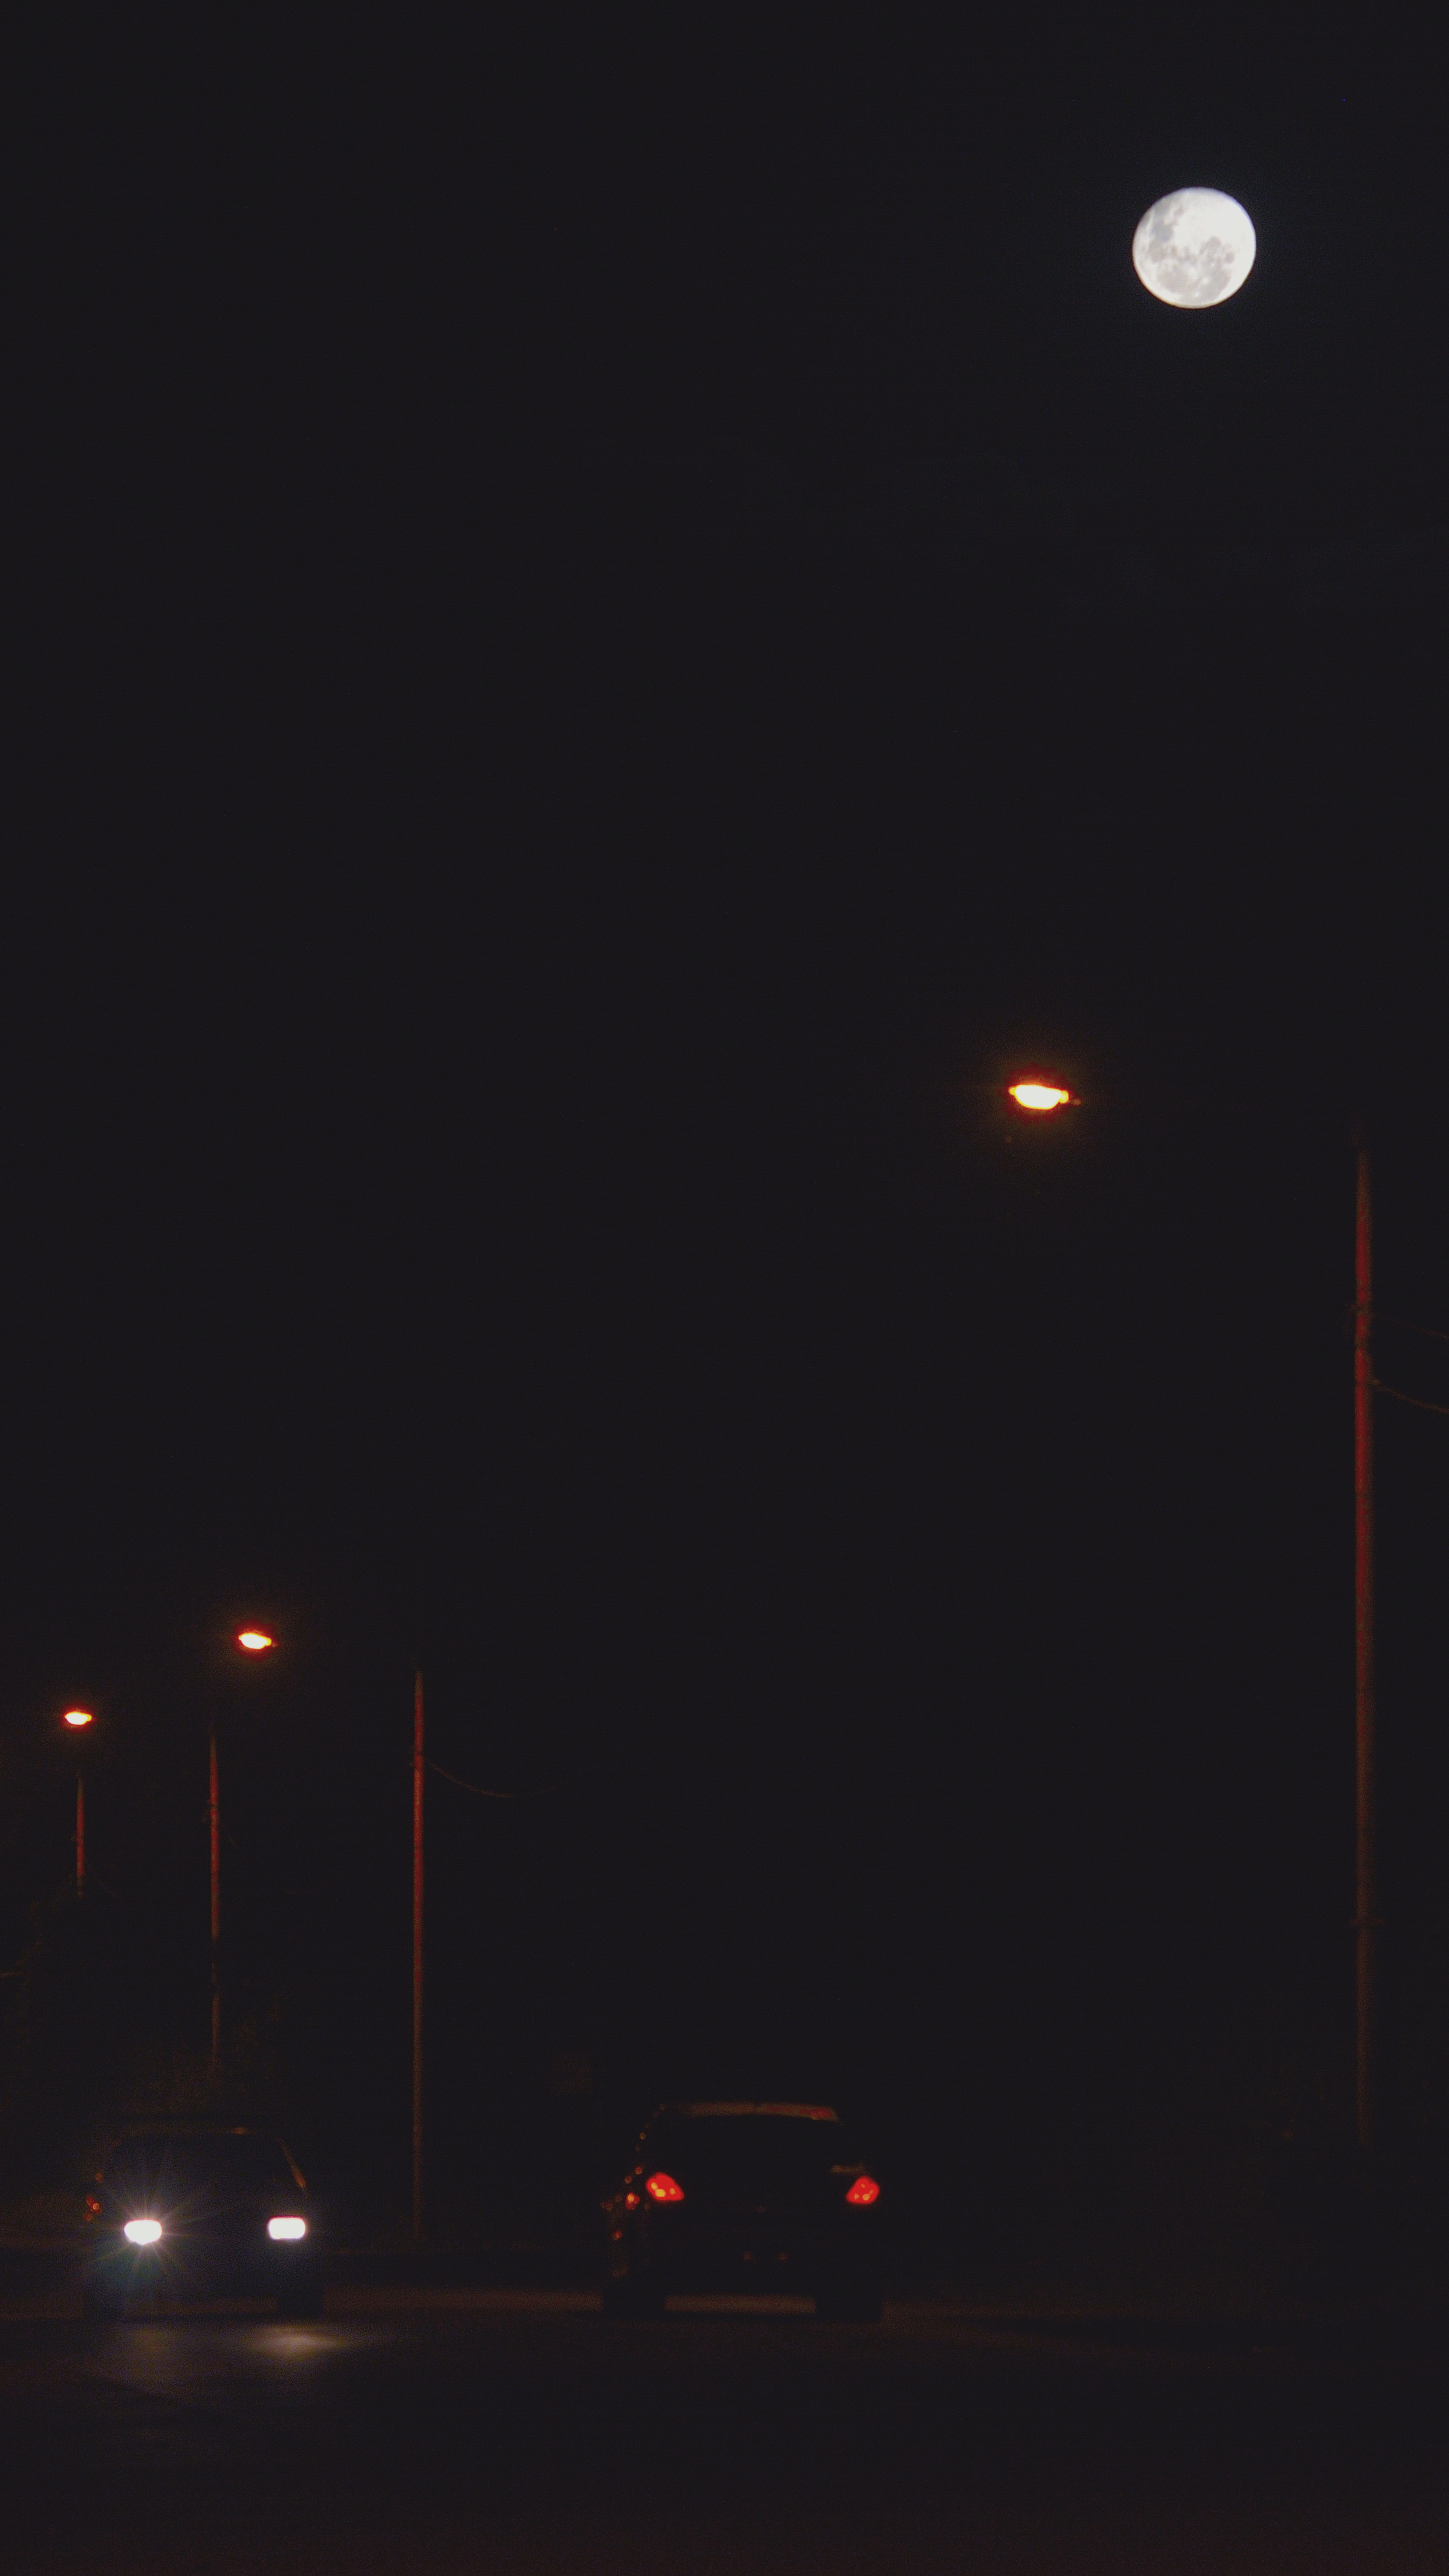
light, night, dusk, evening, darkness, street light, lighting, moon, moonlight, luna, light fixture, calle, noche, eldorado, misiones, nocturna, pueyrredon, midnight, astronomical object